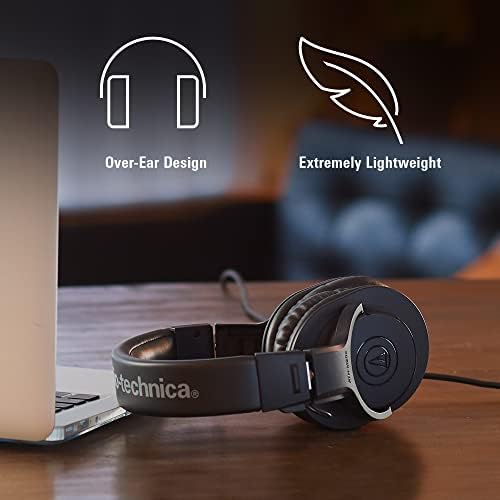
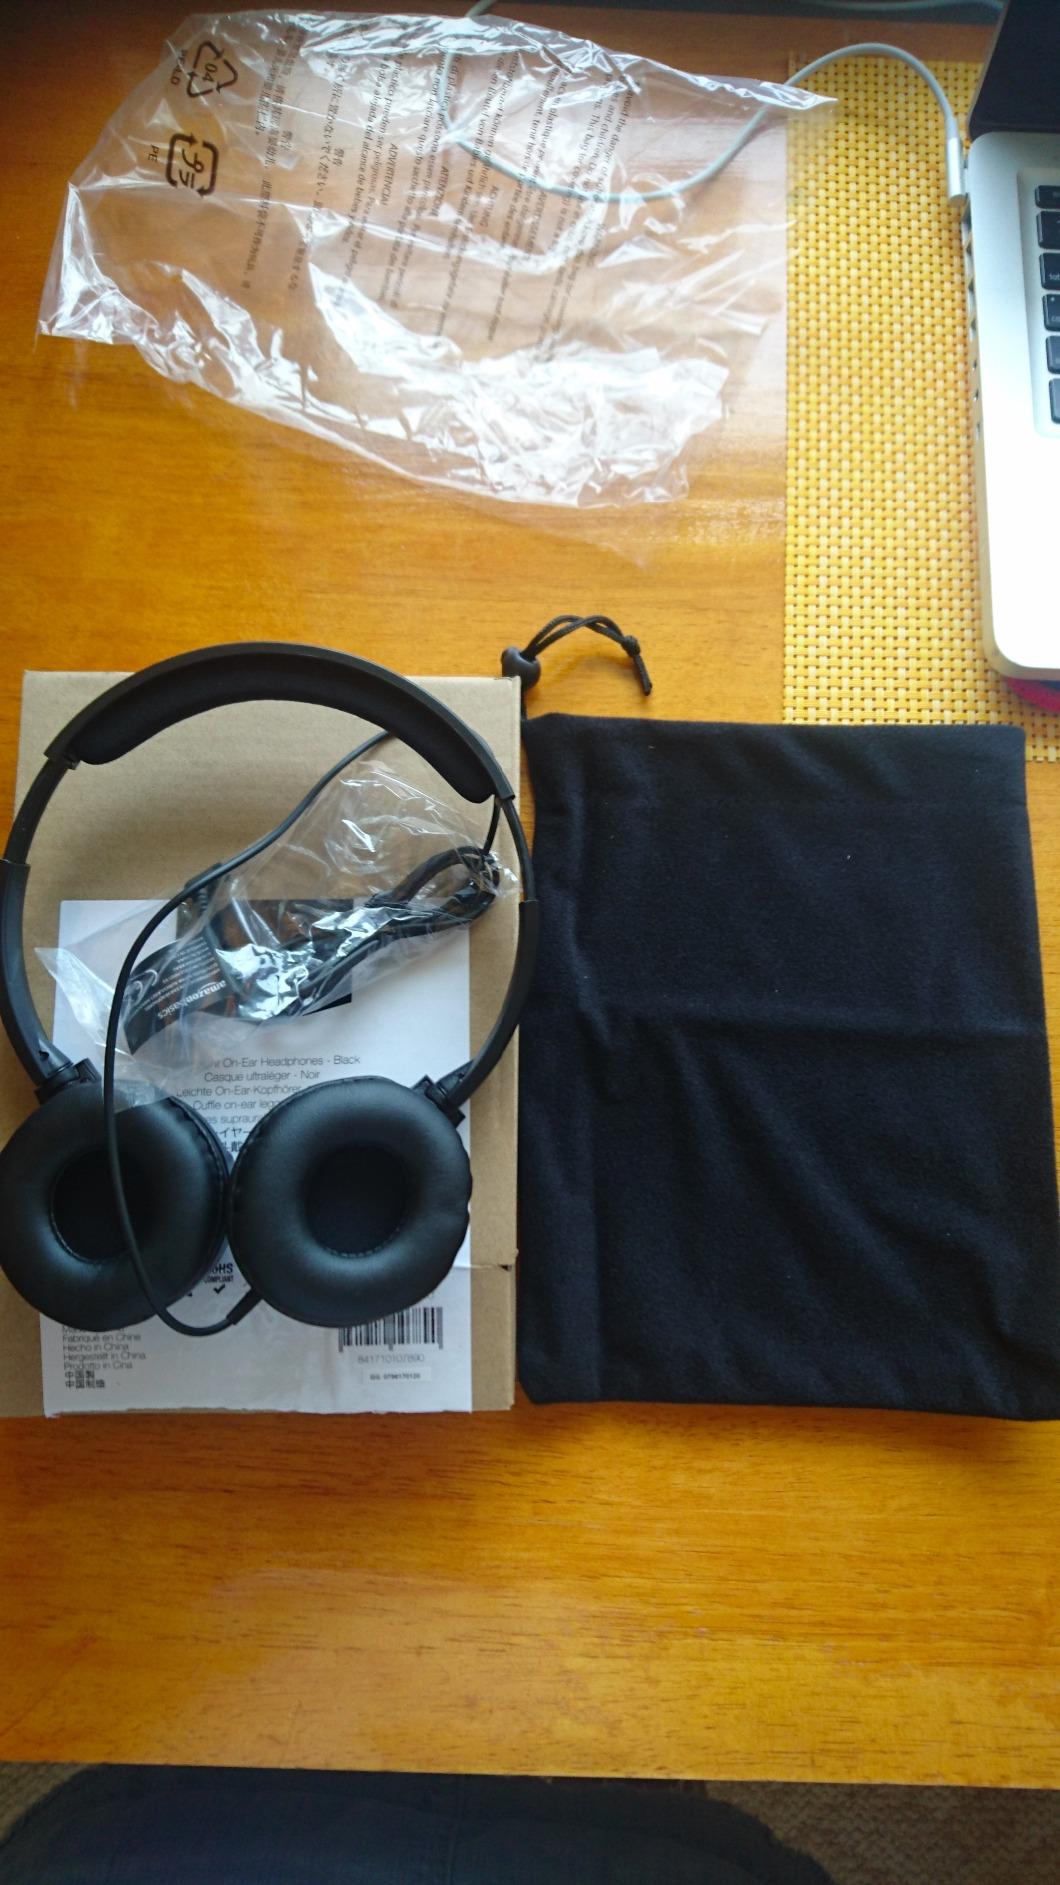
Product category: headphones
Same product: no